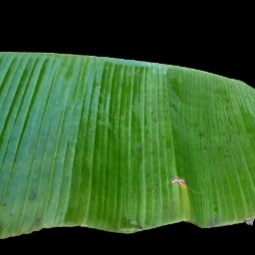
Label: Healthy